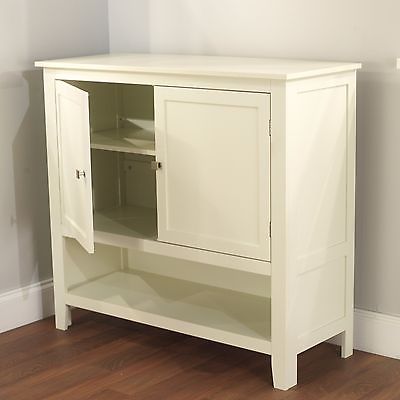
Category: cabinet